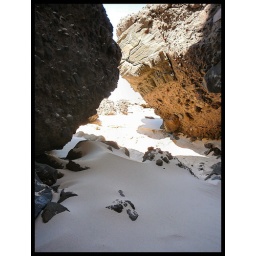
sand &amp;amp; rocks in la paz - baja california